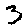
Label: 3